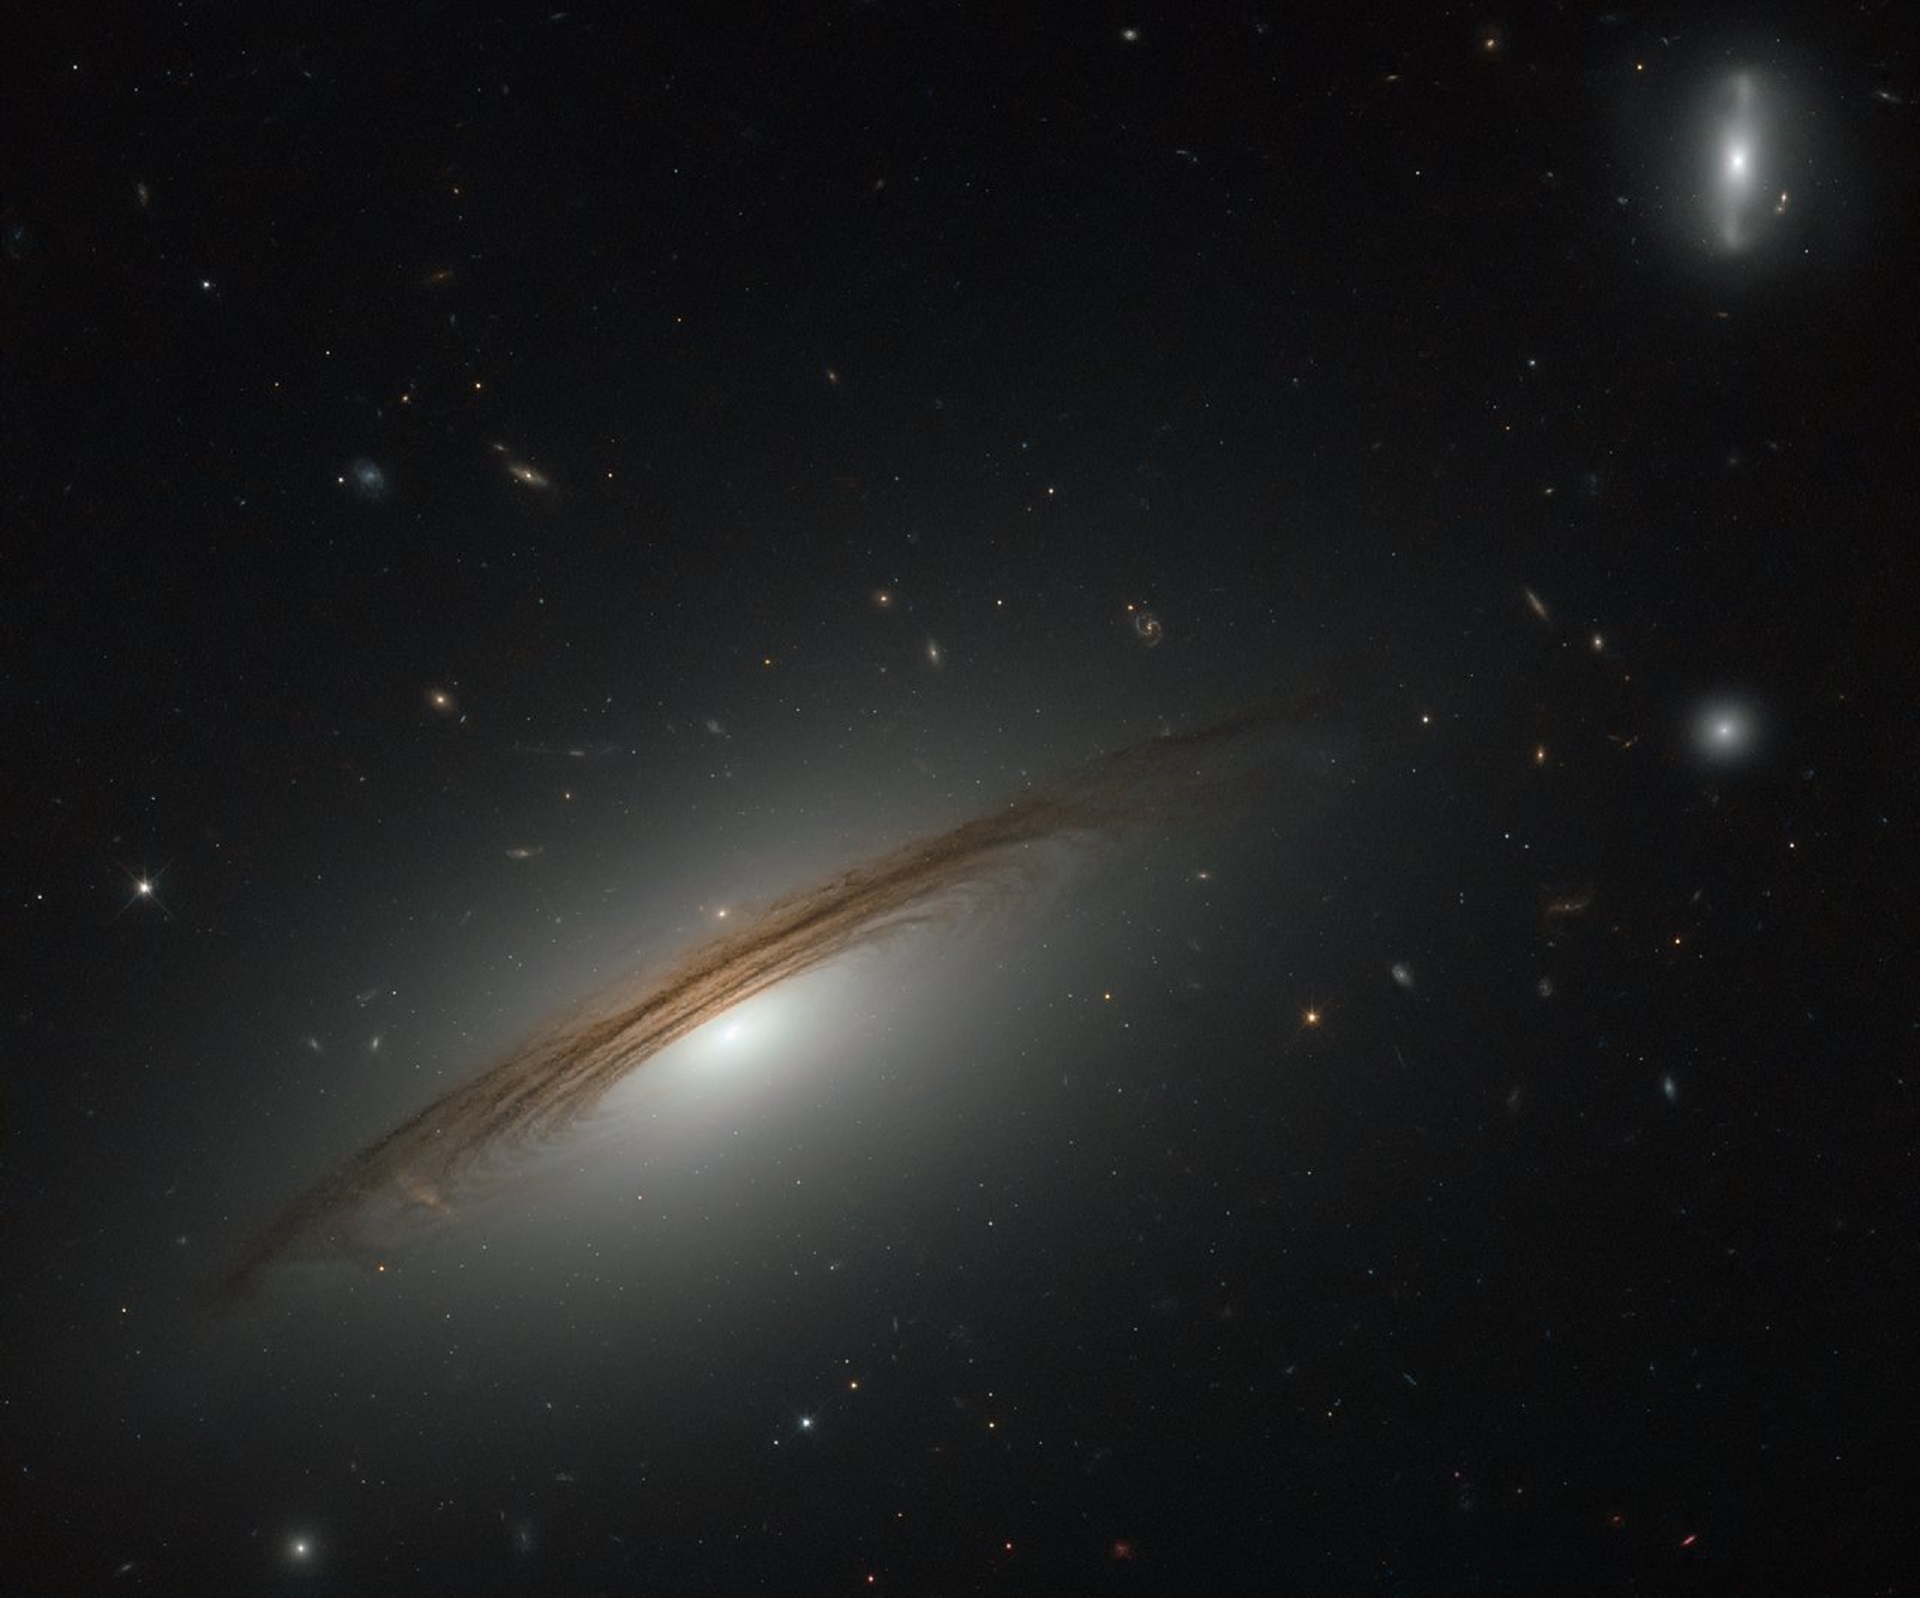
light, sky, cosmos, atmosphere, space, galaxy, nasa, outer space, science, astronomy, stars, universe, massive, hubble, astronomical object, spiral galaxy, constellation pegasus, ugc 12591